Springwater Cart Park

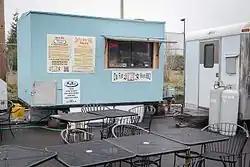
Food cart at Cartlandia, 2013

The pod is located near the intersection of 82nd Avenue and the Springwater Corridor in southeast Portland's Brentwood-Darlington neighborhood. There are about 30 food carts at this location and it is one of the largest food cart sites in Oregon. Businesses have included Habibi Shawarma and Gyro, Mucho Sabor, Philly Billy, Nacheaux, and Taste of Mongolia.